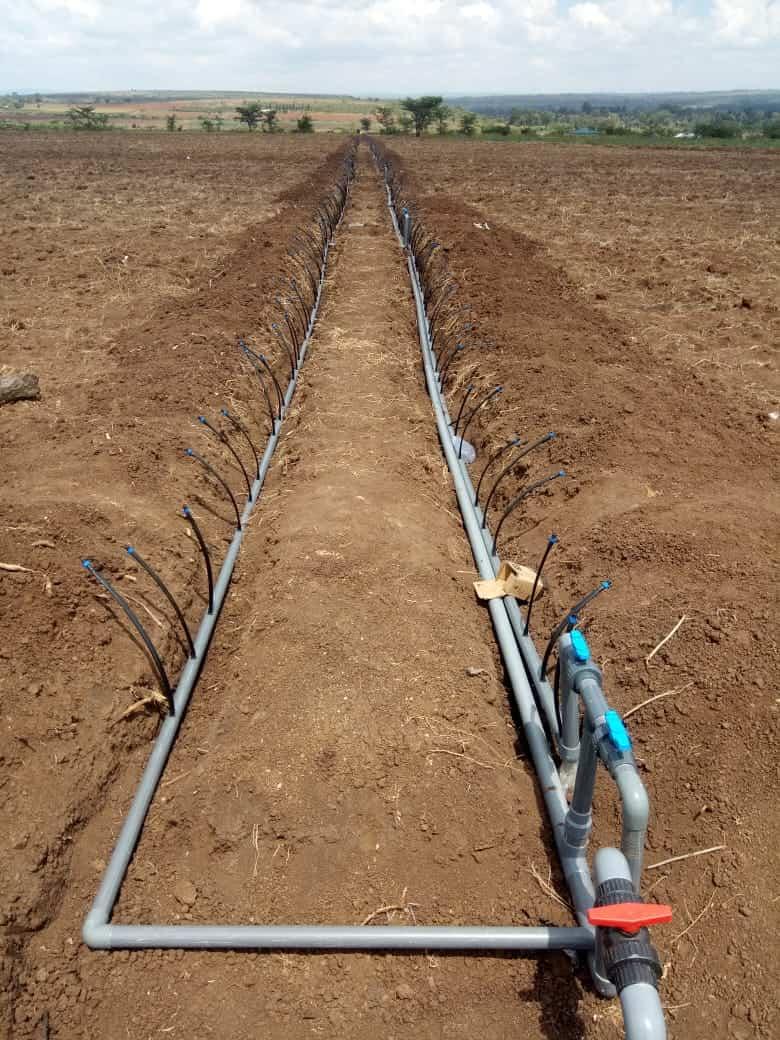
Mfumo wa umwagiliaji . Kuna mitaro miwili ambayo imechimbwa katika urefu wa shamba.
Kwenye mitaro hii, ina mabomba ambayo yameunganishwa na bomba ambayo inaleta maji shambani.
Pia, haya mabomba yana bomba ndogo kabisa zilizounganishwa na hizi bomba zikiangalia juu.